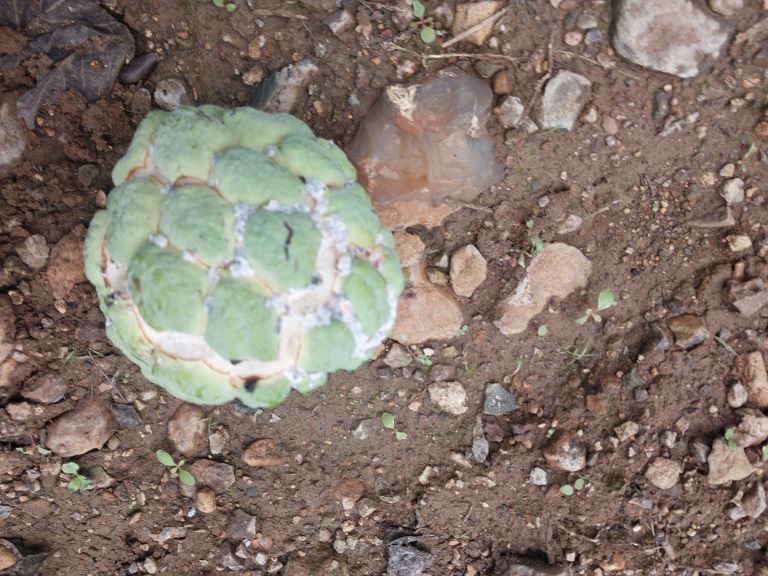
Disease label: Mealy Bug